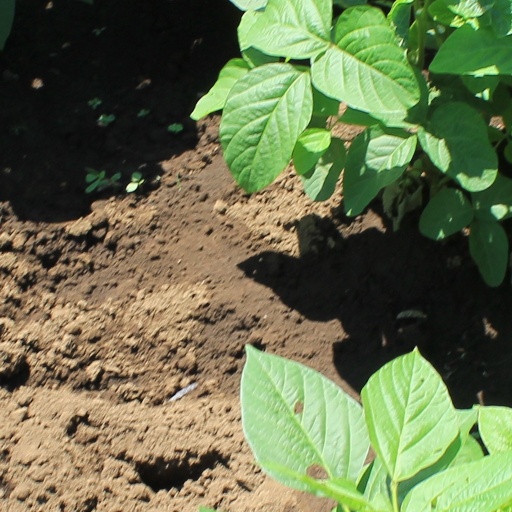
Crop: soybean